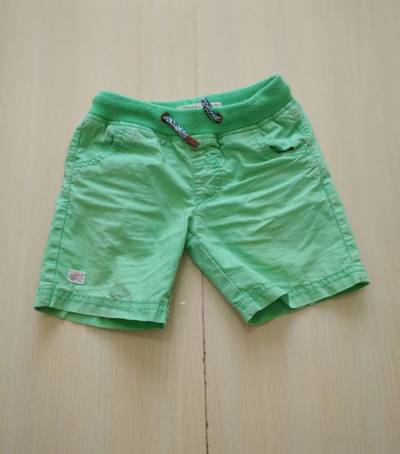
Waste category: clothes